Ali in the Quran

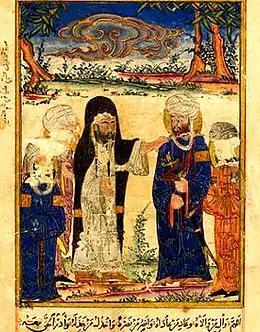
"The Investiture of Ali at Ghadir Khumm" in a fourteenth-century Ilkhanid copy of "Chronology of Ancient Nations," illustrated by Ibn al-Kutbi

Also known as the verse of , verse 5:3 of the Quran includes the passage, "This day those who disbelieve have despaired of your religion. So fear them not, but fear Me! This day I have perfected for you your religion, and completed My blessing upon you, and have approved for you as religion, submission [to God]." The chief Sunni interpretation of this verse is that it was revealed to Muhammad during his Farewell Pilgrimage to Mecca to signal the completion of Islamic legislation, although some legal injunctions about were probably revealed after this verse. By contrast, Shia authorities are nearly unanimous that the verse of was revealed following the announcement of Muhammad at the Ghadir Khumm, after his Farewell Pilgrimage and shortly before his death in 632. In Shia sources, Muhammad received this revelation following his designation of Ali at the Ghadir Khumm to guide the nascent Muslim community after him. Some Sunni sources also associate the verse of with the Ghadir Khumm but reject its Shia significance.